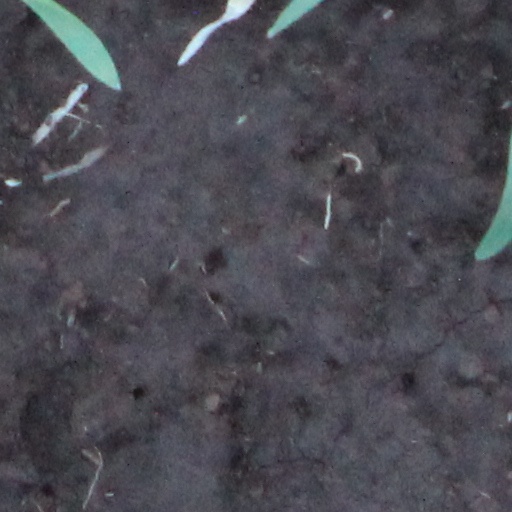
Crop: wheat